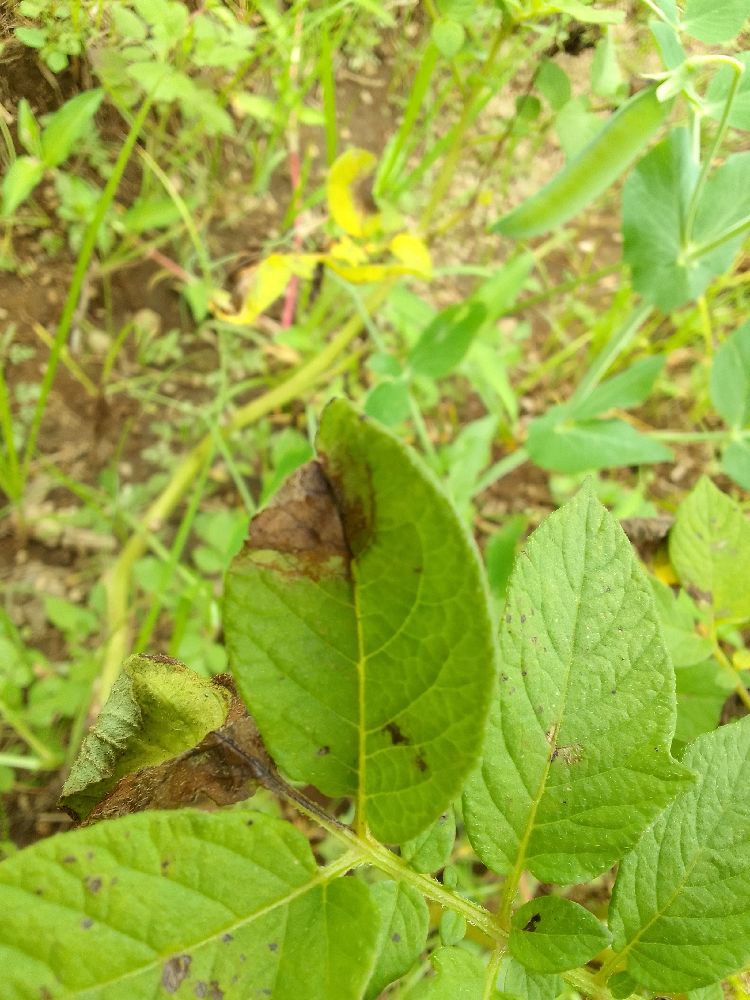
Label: Late blight